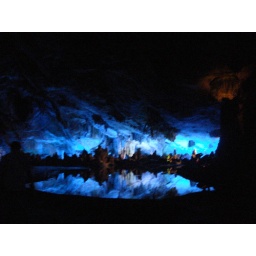
Well illuminated stones mirror in water